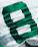
Number: 8